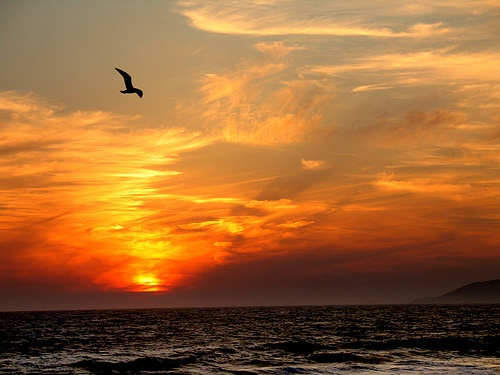
A bird flying over a body of water under a cloudy sky.
A seagull flying over the ocean at sunset.
The bird is flying in the sunset over the water.
A sunset over the water with a bird flying in the sky.
The sun sets over the ocean while a bird flies in the sky.